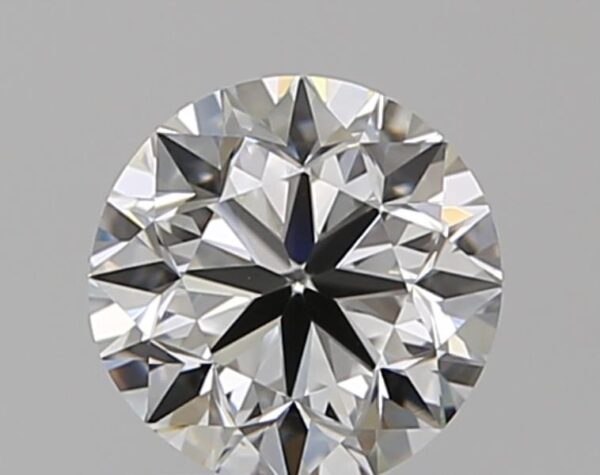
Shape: round
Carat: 0.7
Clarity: VS1
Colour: G
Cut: VG
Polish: EX
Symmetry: VG
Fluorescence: N
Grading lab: GIA
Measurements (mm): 5.51 x 5.58 x 3.57